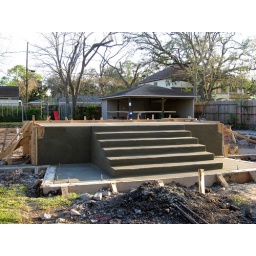
Concrete for foundation poured, and roof choice for our LEED house in Houston